Describe the emotion expressed in this image:  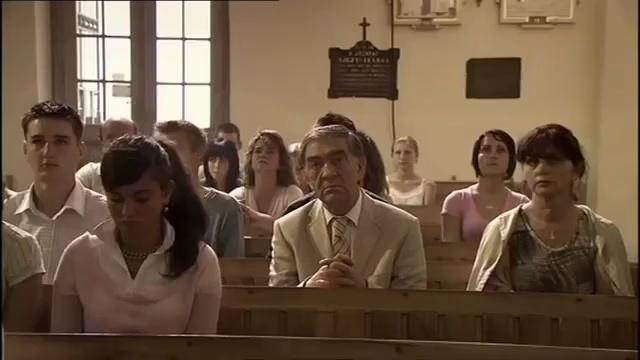
This person displays Suffering, valence and arousal with low intensity.